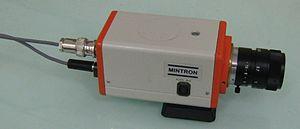
Caméra Mintron à capteur CCD (longueur de la caméra
La détection d'un objet ou d'un phénomène est sa mise en évidence, généralement à l'aide d'un détecteur.
L'extensométrie est la science de la mesure des déformations.